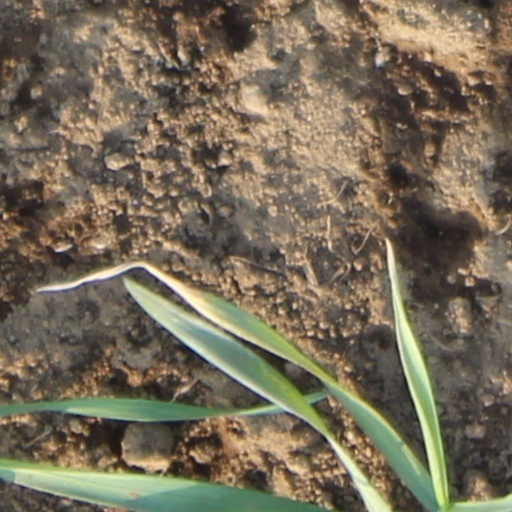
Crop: wheat